NHIndustries NH90

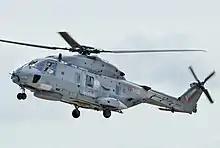
Italian Navy NH90 NFH in flight, 2012

In 2012, Italy deployed a total of 5 Army NH90 TTHs to support troops participating in the International Security Assistance Force in Afghanistan. The NH90s, which were air-transported individually by allied Boeing C-17 Globemaster III cargo aircraft, replaced six Agusta/Bell 205s in performing tactical transport and medevac operations; Army Aviation Commander Gen. Enzo Stefanini stated that "…in Afghan conditions, the NH90 is delivering performance 15 percent above what was envisaged". In December 2022, Italy received its 60th and final TTH (Transport version) from the Venice Tessera facility which opened in 2010 and delivered its first aircraft in 2011.